Stanislav Vlček

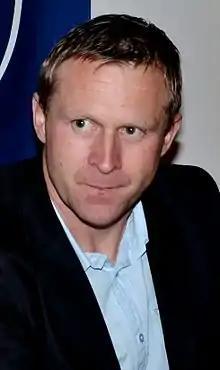
Stanislav Vlček (2013)

Stanislav Vlček (born 26 February 1976) is a Czech former footballer who played as a striker. He is best known for playing for Slavia Prague, Anderlecht and Dynamo Moscow.